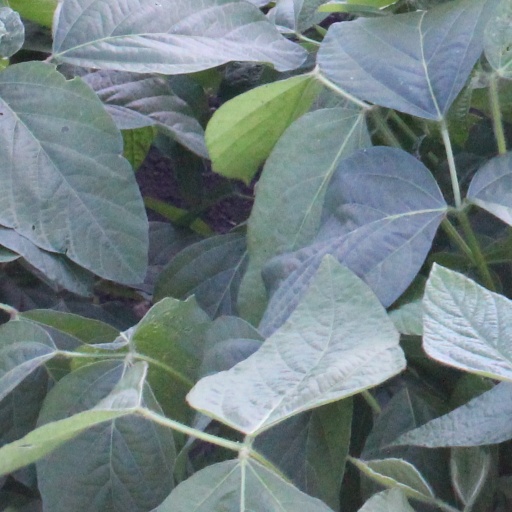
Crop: soybean